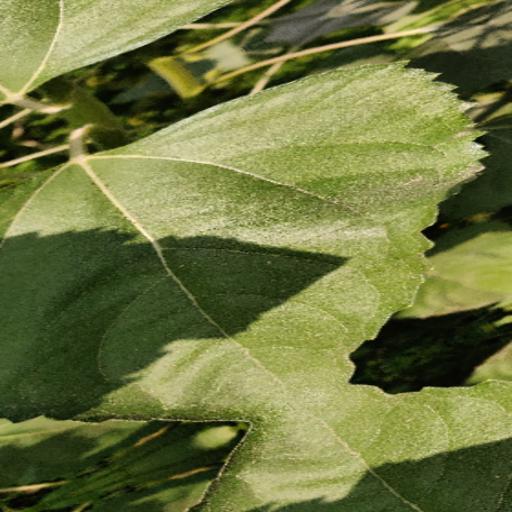
Label: Fresh_leaf